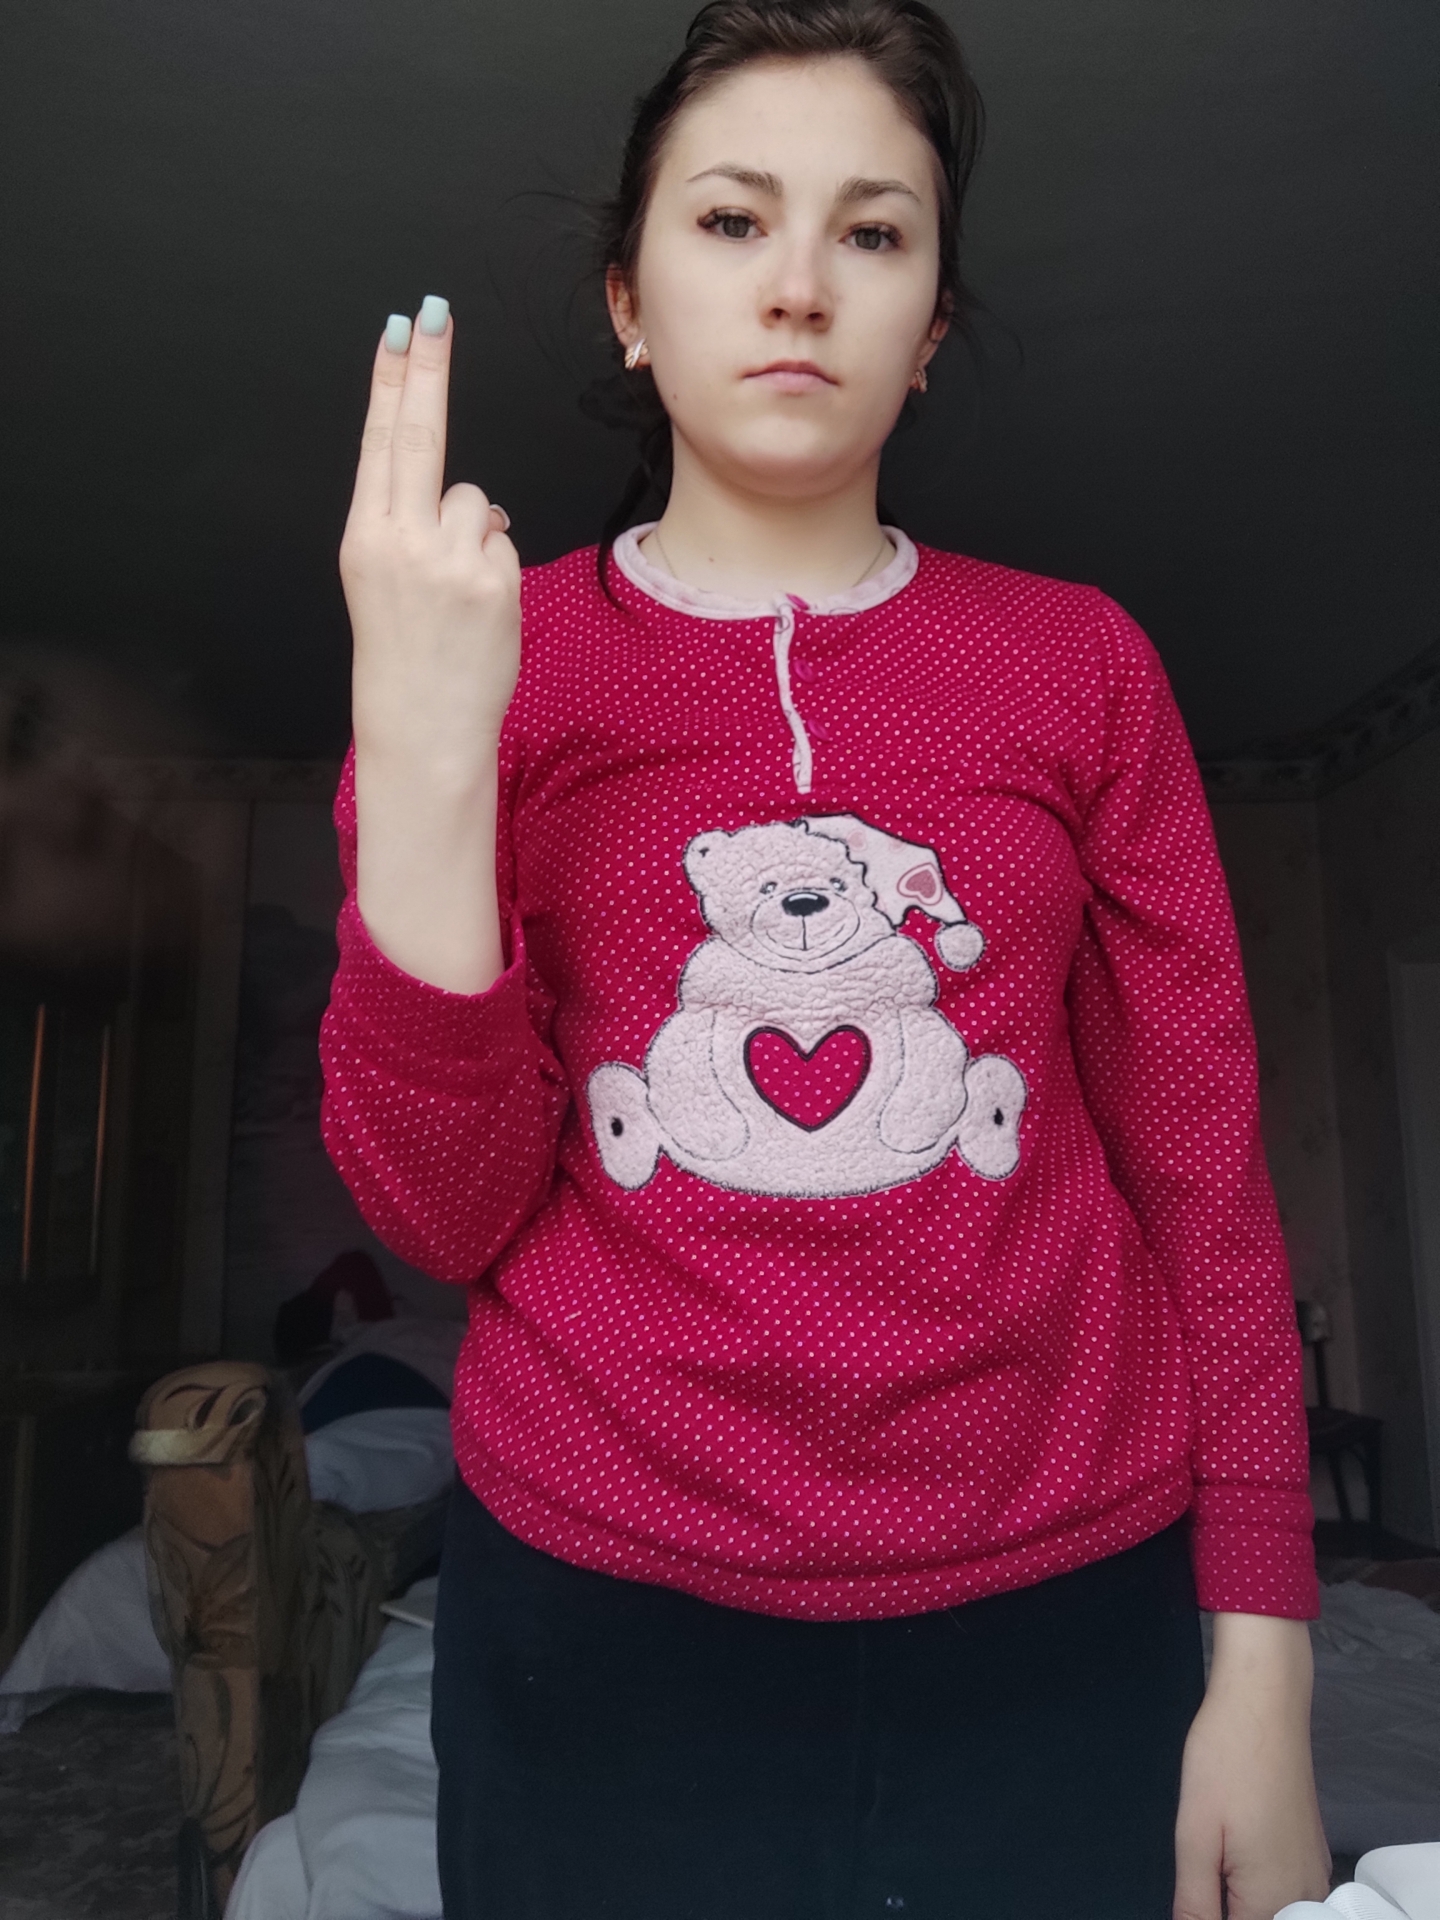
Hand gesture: two_up_inverted